Félicien David

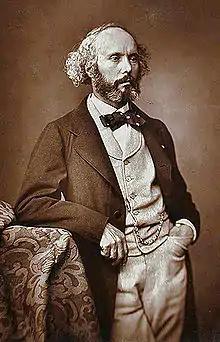
Woodburytype of Félicien David

Félicien David was born in Cadenet, and began to study music at the age of five under his father, whose death when the boy was six left him an impoverished orphan. His good voice enabled him to study as a choirboy at the Cathedral of Saint-Sauveur in Aix-en-Provence, which he left at the age of 15 with a sound knowledge of music, and a scholarship which enabled him to study literature at a Jesuit college. However, after three years, he abandoned these studies to pursue a musical career.